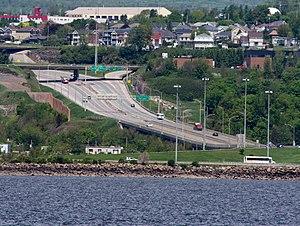
Le troisième lien entre Québec et Lévis ou tunnel Québec-Lévis est un projet de tunnel routier visant à relier les rives du fleuve Saint-Laurent entre les villes de Québec et Lévis. À la suite de sa victoire majoritaire aux élections générales de 2018, le gouvernement Legault s'engage à commencer la construction de ce nouvel axe d'ici 2022.